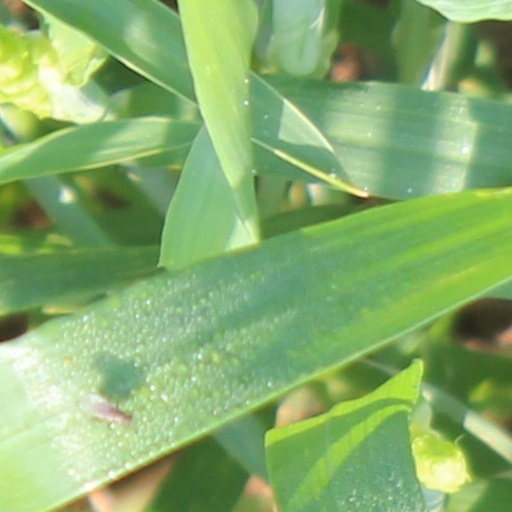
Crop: wheat